Goodale Sisters

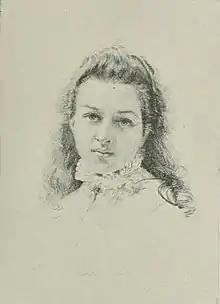
Elaine Goodale Eastman

Elaine Goodale Eastman (1863–1953) and Dora Read Goodale (1866–1953) were American poets and sisters from Massachusetts. They published their first poetry as children still living at home, and were included in Edmund Clarence Stedman's classic "An American Anthology" (1900).